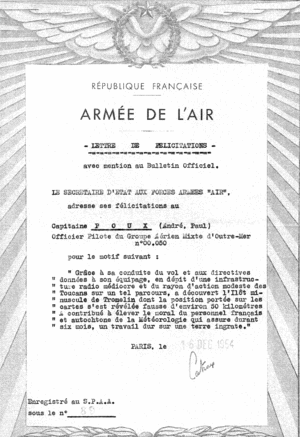
Lettre de félicitations adressée au Capitaine André, Paul, POUX pour son atterrissage sur l'île Tromelin en 1954 et rédigée par le secrétaire d'état aux forces armées de l'air.
L'île Tromelin est une île française de l'océan Indien appartenant au district des îles Éparses de l'océan Indien, rattaché aux Terres australes et antarctiques françaises. L'île est revendiquée par Maurice. Soucieux de préserver leurs relations politiques, culturelles et économiques, la France et Maurice entérinent un accord de cogestion de Tromelin le 7 juin 2010 à Port-Louis, qui est toutefois toujours en attente de ratification.